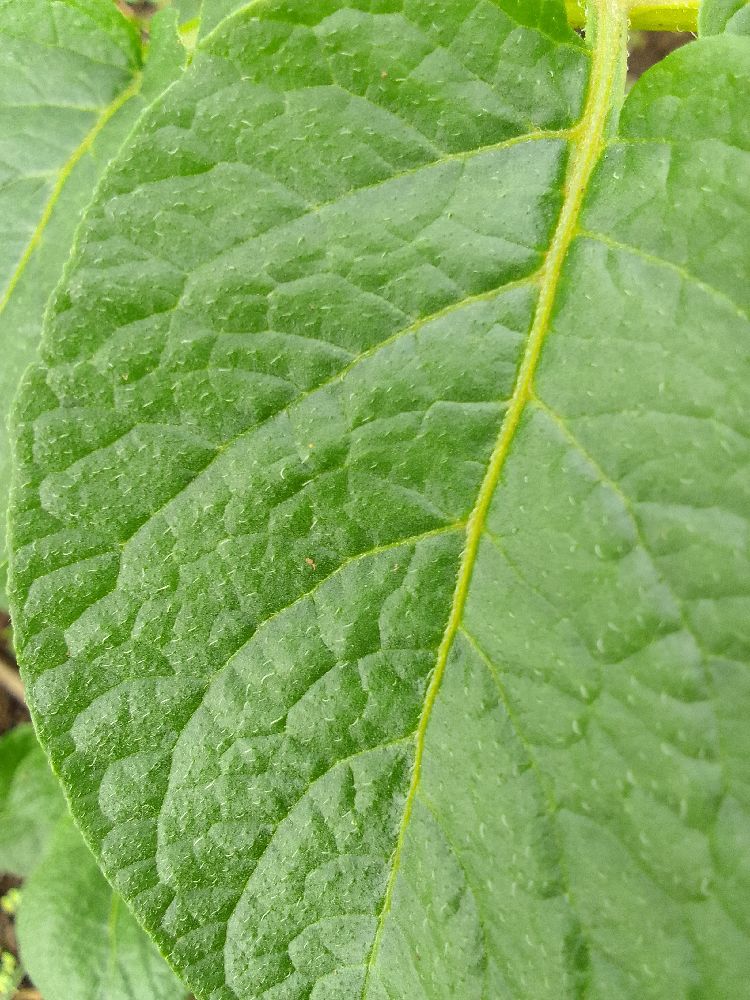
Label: Healthy